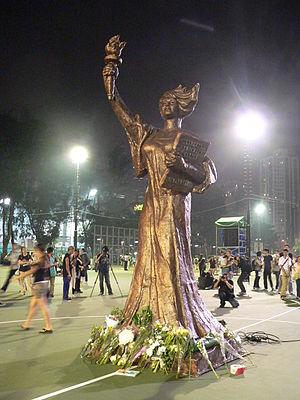
La Déesse de la Démocratie est une sculpture réalisée par des étudiants de l'école nationale des beaux-arts de Pékin dans les derniers jours des manifestations de la place Tian'anmen en 1989, mouvement d'étudiants, d'intellectuels et d'ouvriers chinois, qui dénonçaient la corruption et demandaient des réformes politiques et démocratiques.